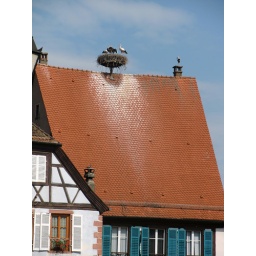
This big bird nest on a roof in Ribeauville